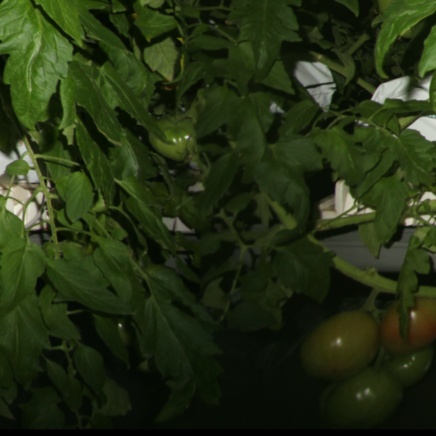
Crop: tomato